Pyramid

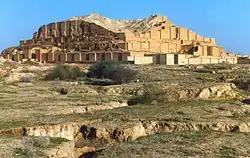
Chogha Zanbil is an ancient Elamite complex in the Khuzestan province of Iran.

The Mesopotamians built the earliest pyramidal structures, called "ziggurats". In ancient times, these were brightly painted in gold/bronze. They were constructed of sun-dried mud-brick, and little remains of them. Ziggurats were built by the Sumerians, Babylonians, Elamites, Akkadians, and Assyrians. Each ziggurat was part of a temple complex that included other buildings. The ziggurat's precursors were raised platforms that date from the Ubaid period of the fourth millennium BC.